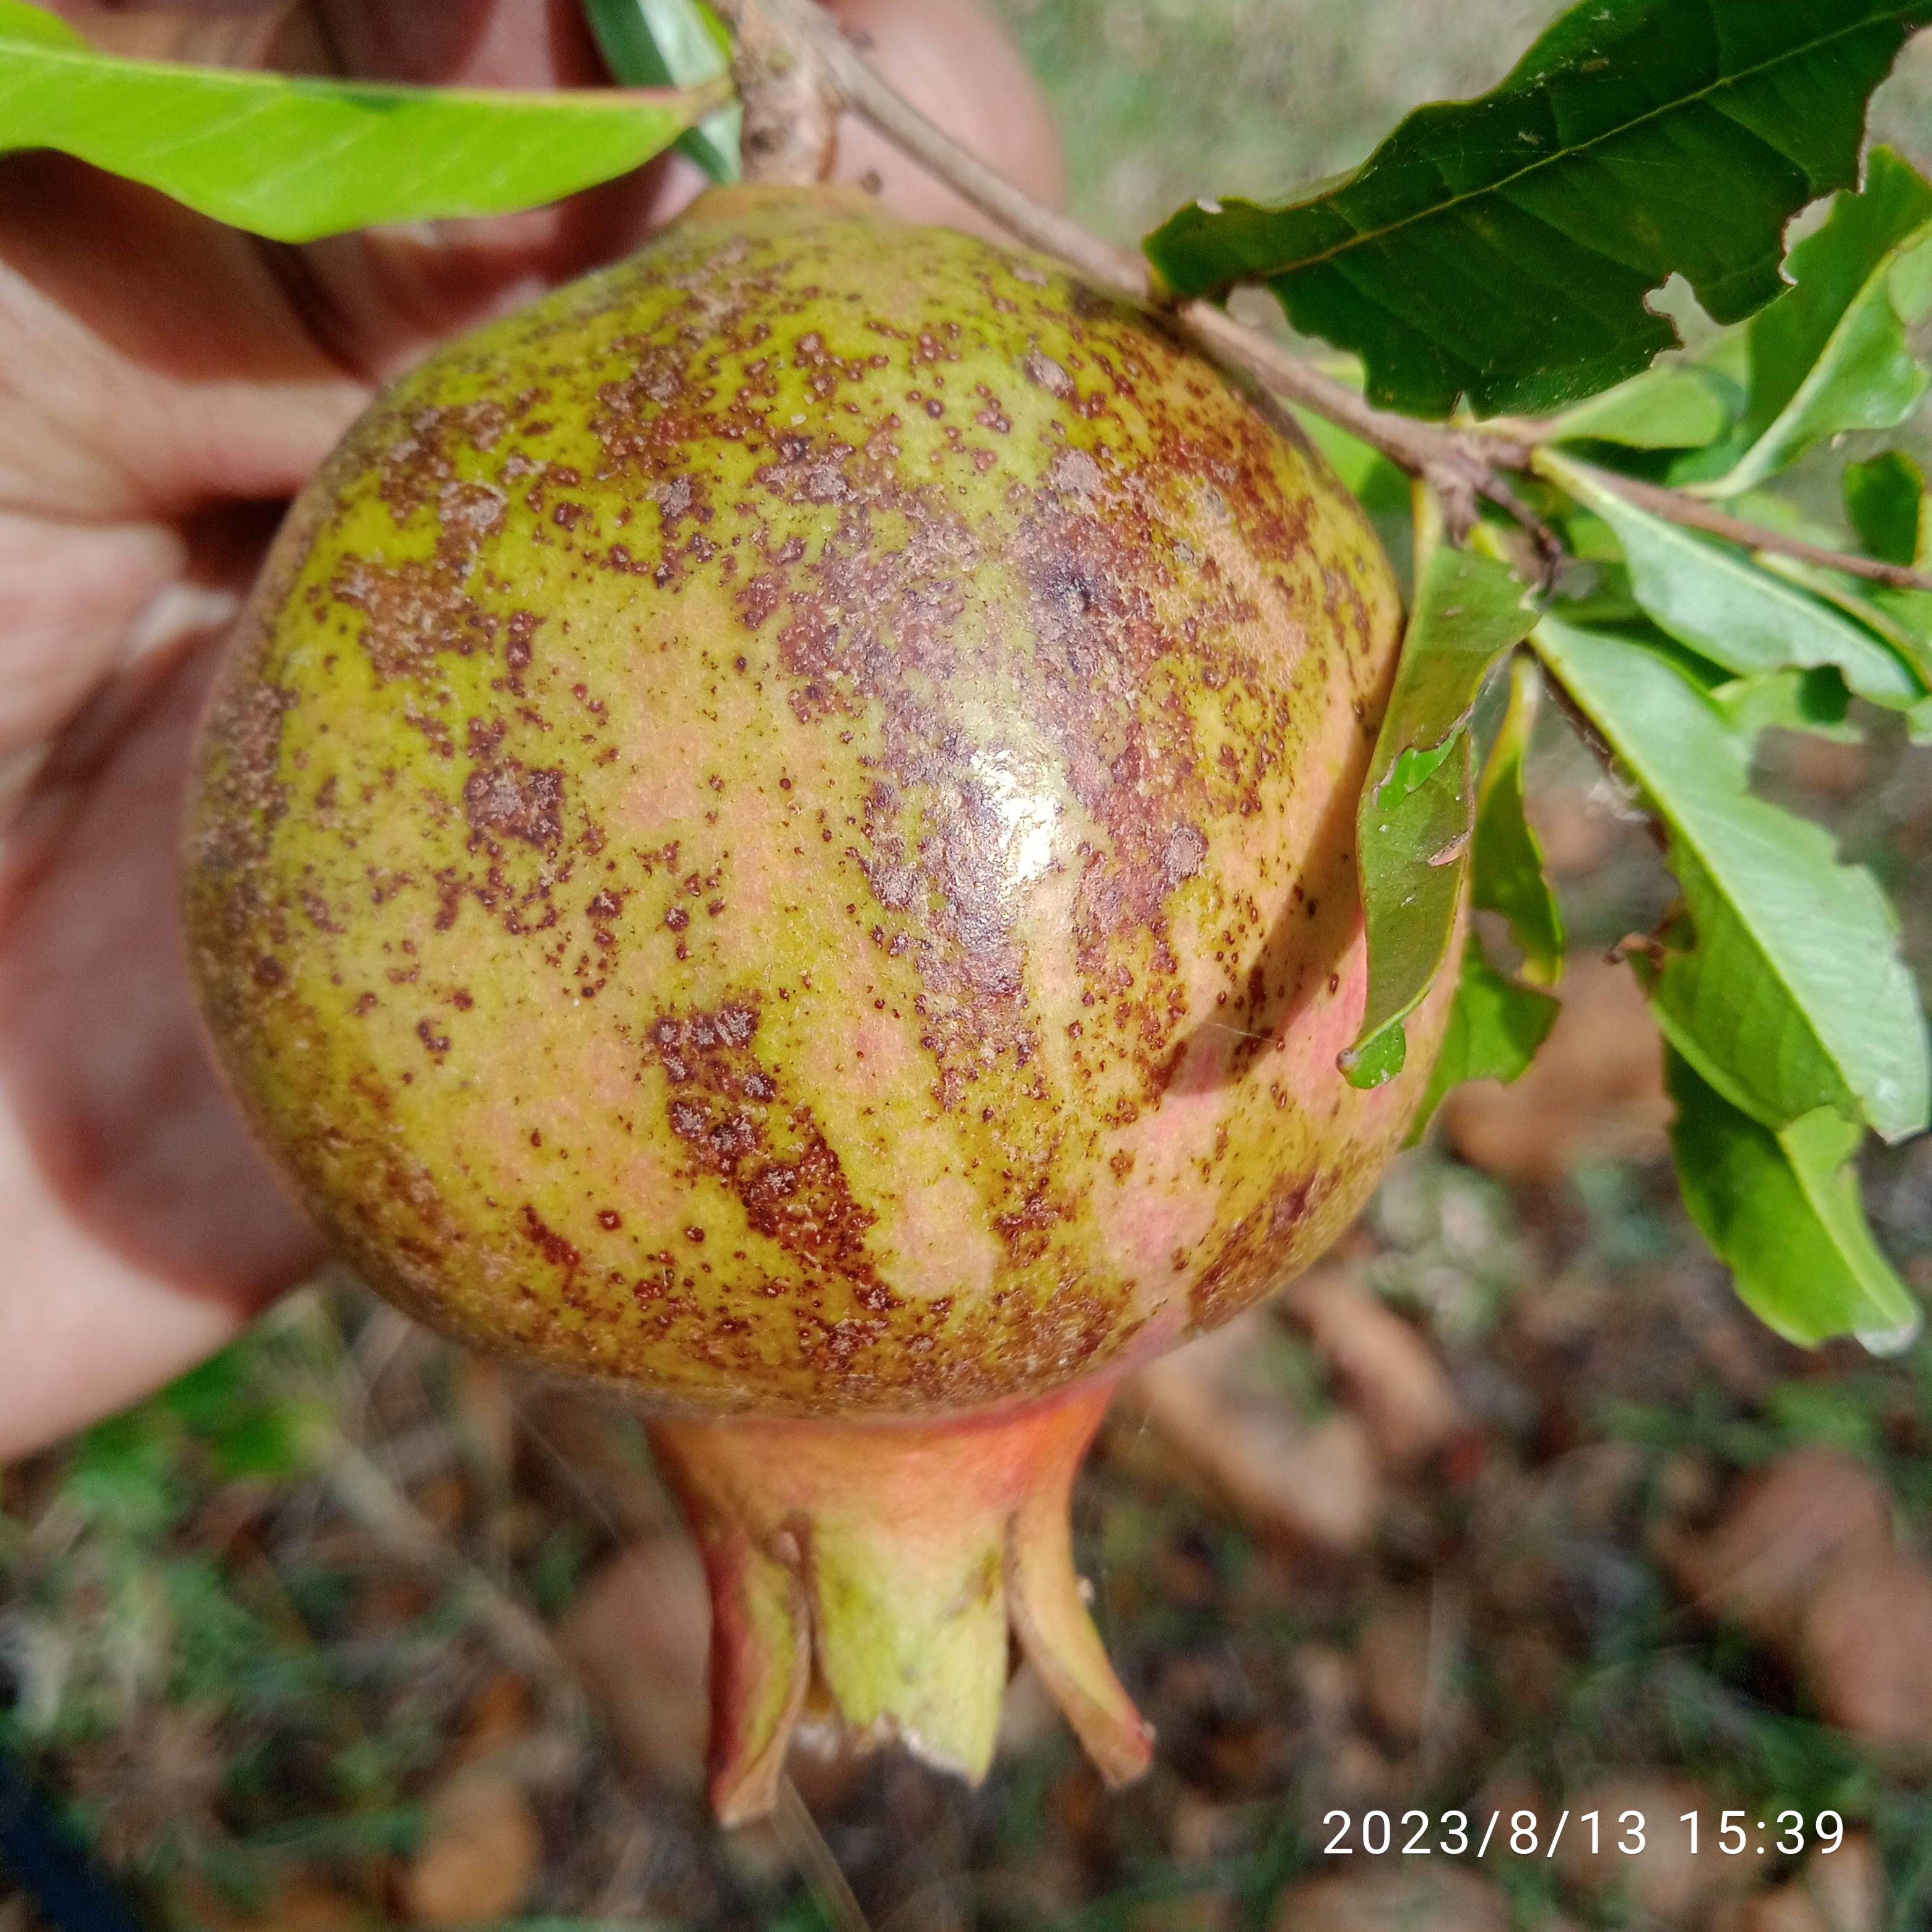
Label: Cercospora